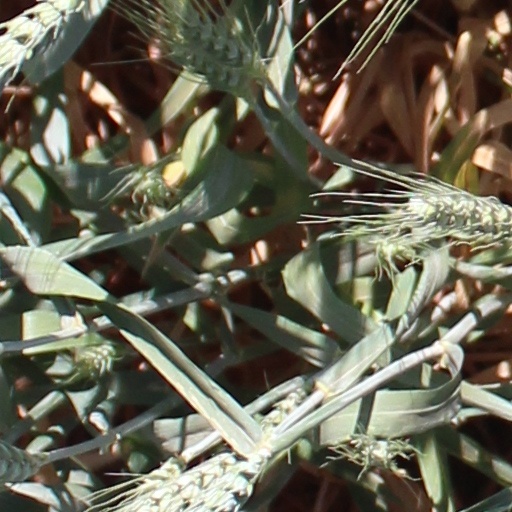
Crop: wheat